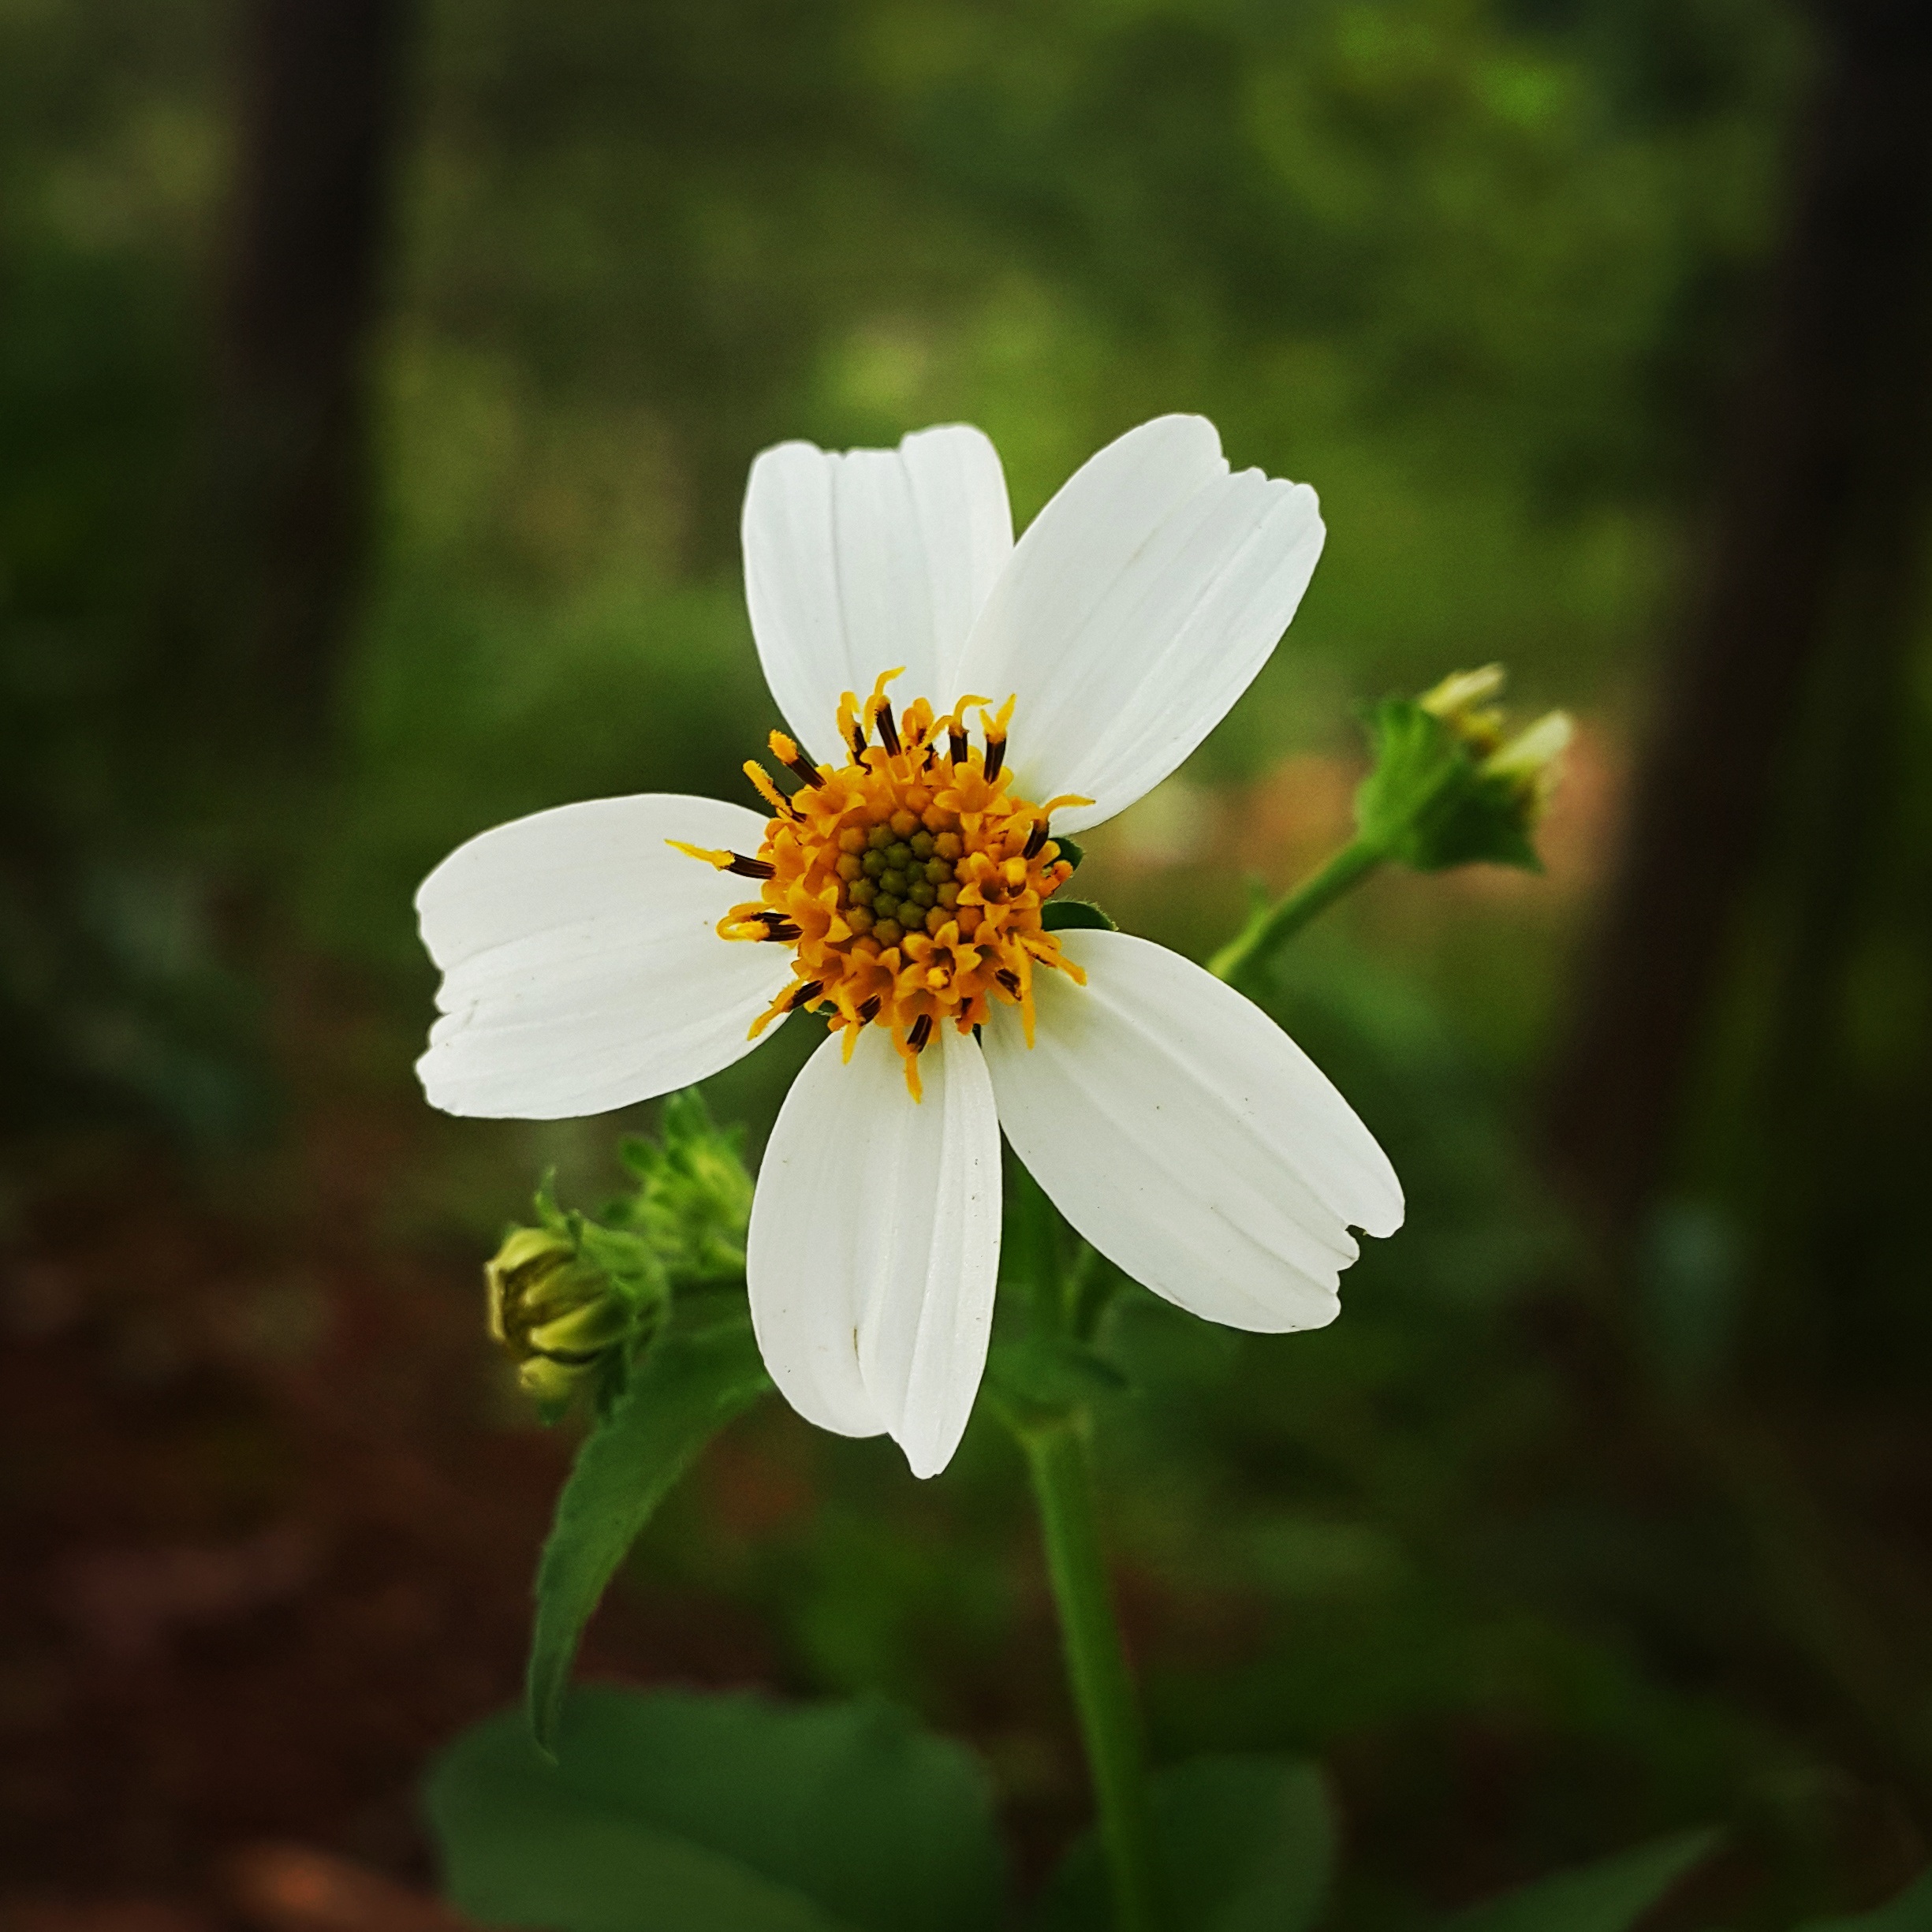
flower, nature, flora, plant, botany, oxeye daisy, macro photography, land plant, garden cosmos, close up, petal, daisy, wildflower, blossom, daisy family, meadow, flowering plant